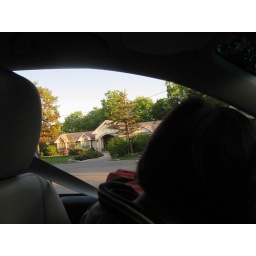
you can't see it in this photo but it had a really cool dark wooden door and terracotta roof tiling